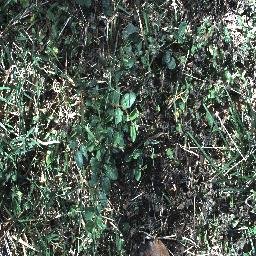
Label: chinee_apple